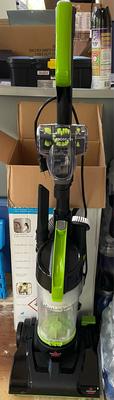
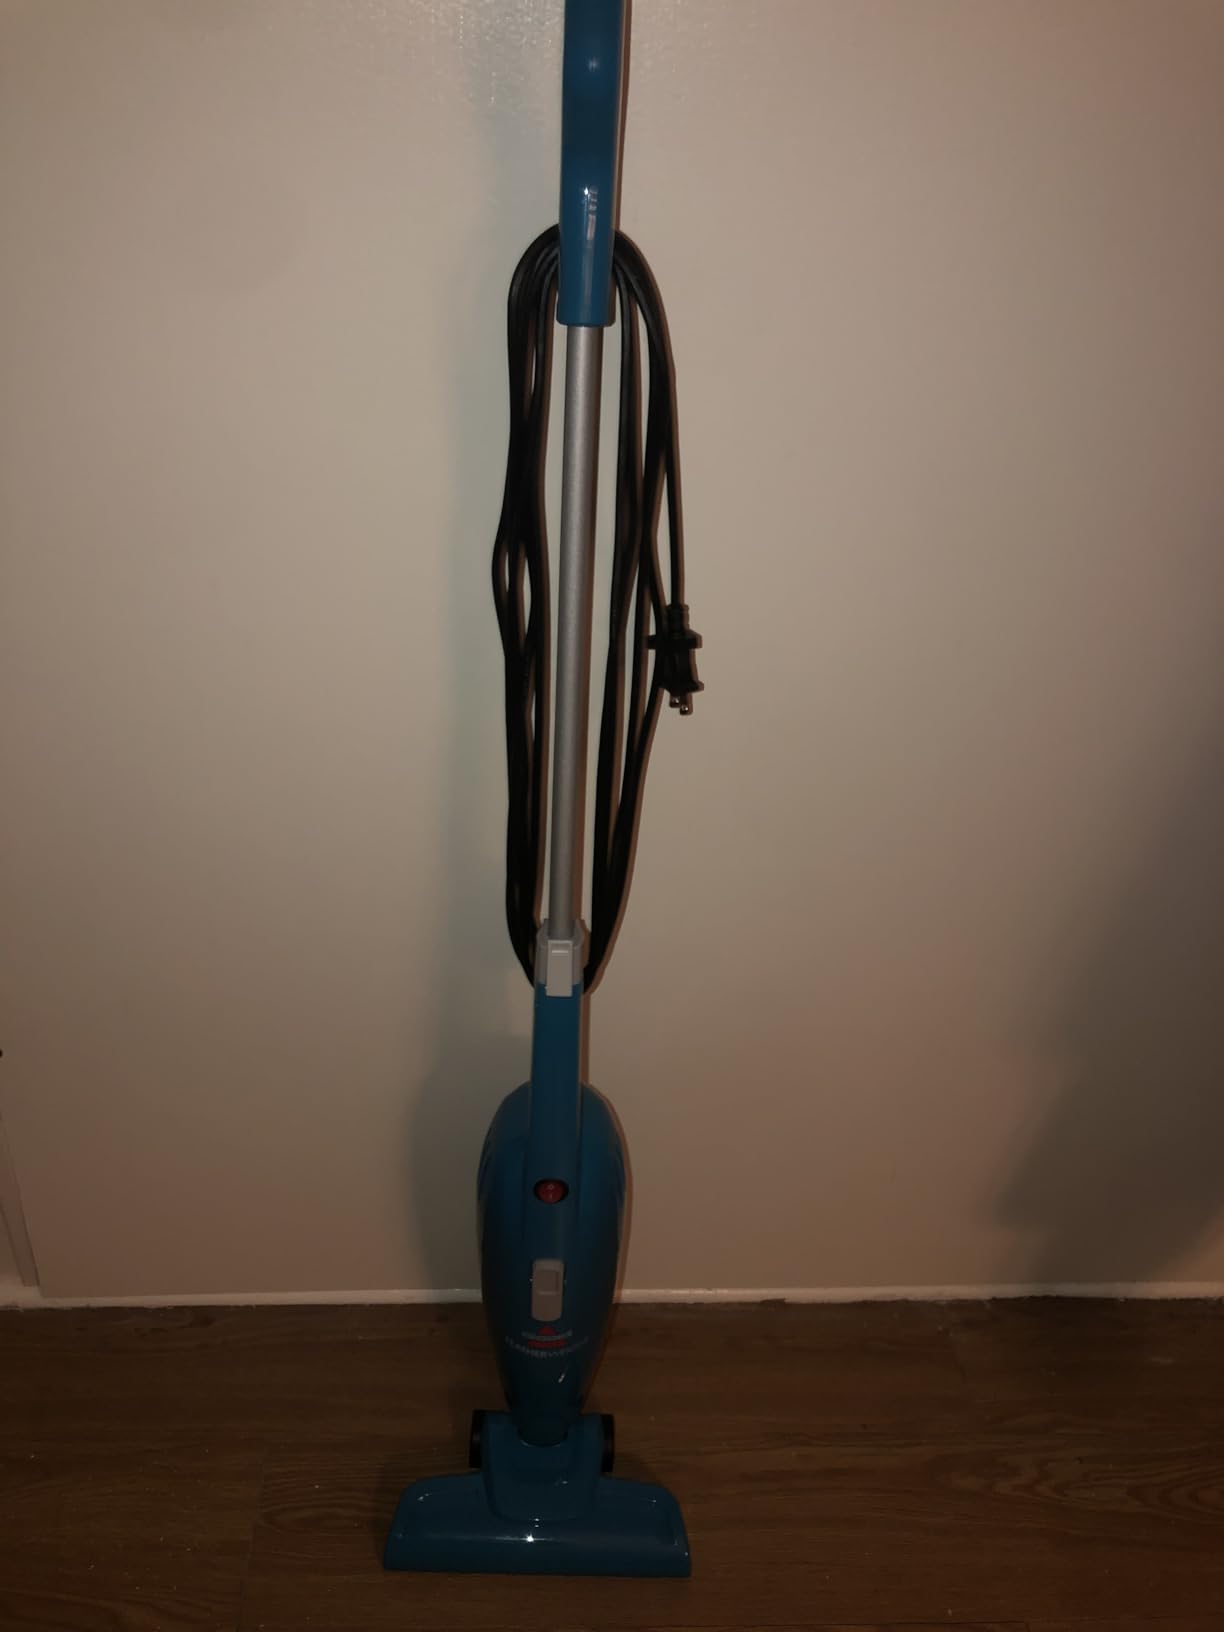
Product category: items_vacuum
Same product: no